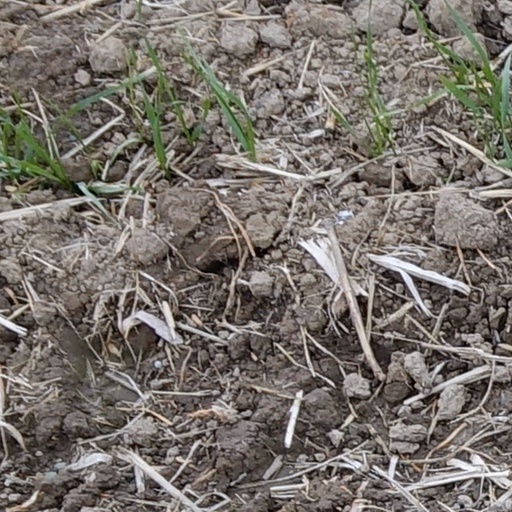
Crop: wheat